Brigham Young University LGBTQ history

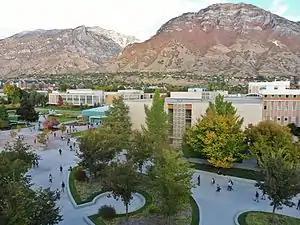
BYU bans extramarital sexual activity for straight students and further forbids any same-sex dating or physical expression of attraction including hugs for students identifying as LGBTQ.

Under Oaks, a system of surveillance and searches of dorms of problem students, including suspected homosexuals, was implemented. This included electronic recording devices which BYU Security Chief Robert Kelshaw confirmed in 1975 had been planted on students to gather information. In reference to the widespread campaign to find homosexuals among BYU students, Oaks stated, "Two influences we wish to exclude from the BYU community are active homosexuals and drug users, and these subjects are therefore among those with which our security force is concerned."